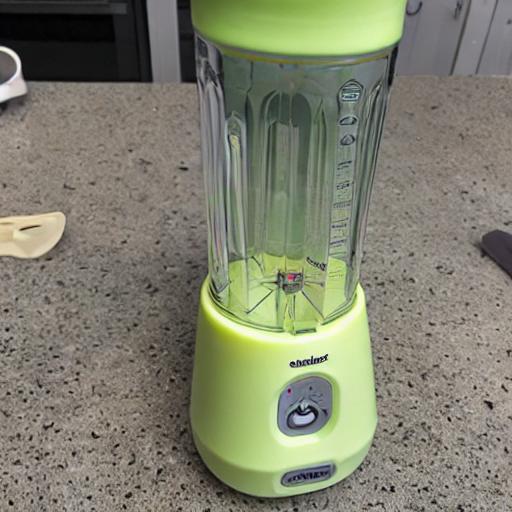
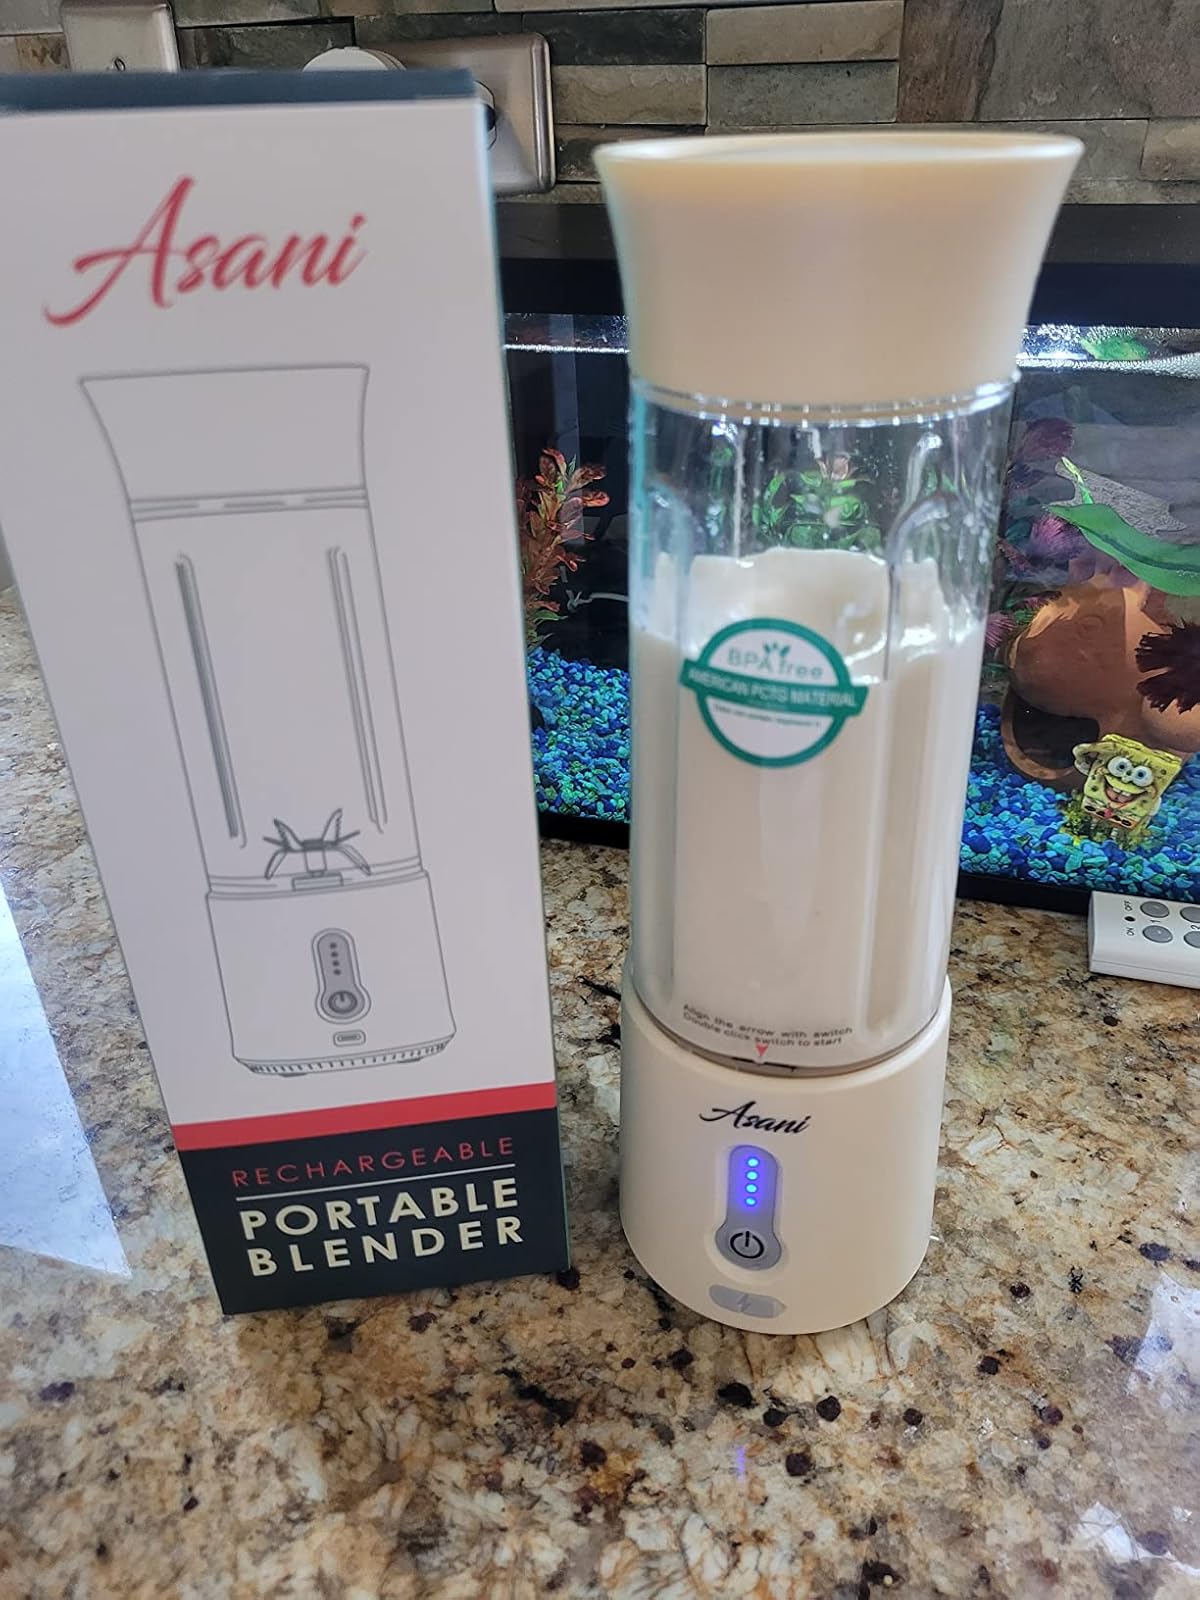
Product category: items_blender
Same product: no